History of the United States Air Force

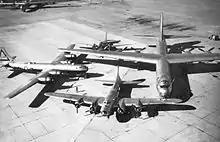
Special photo of Air Force bombers from the 1930s through the late 1940s. A Douglas B-18 "Bolo"; a Boeing B-17 "Flying Fortress"; a Boeing "B-29 Superfortress" and the B-36 "Peacemaker" dominating the group photo with a 230 Ft Wingspan. Taken at Carswell AFB, Texas after the receipt of the first B-36 in 1948. Note the Strategic Air Command 7th Bombardment Wing marking on the B-29.

Early American military space activities began immediately after the conclusion of the Second World War. On 20 June 1944, MW 18014, a German "Heer" A-4 ballistic missile launched from the Peenemünde Army Research Center became the first artificial object to cross the Kármán line, the boundary between air and space. The A-4 ballistic missile, more commonly known as the V-2, was used by the German "Wehrmacht" to launch long ranged attacks on Allied Forces cities on the Western Front, however its designer, Wernher von Braun, had aspirations to use it as a space launch vehicle, defecting to the United States at the end of the war. A number of former German scientists, along with significant amounts of research material, were covertly moved to the United States as part of Operation Paperclip, jumpstarting the space program.